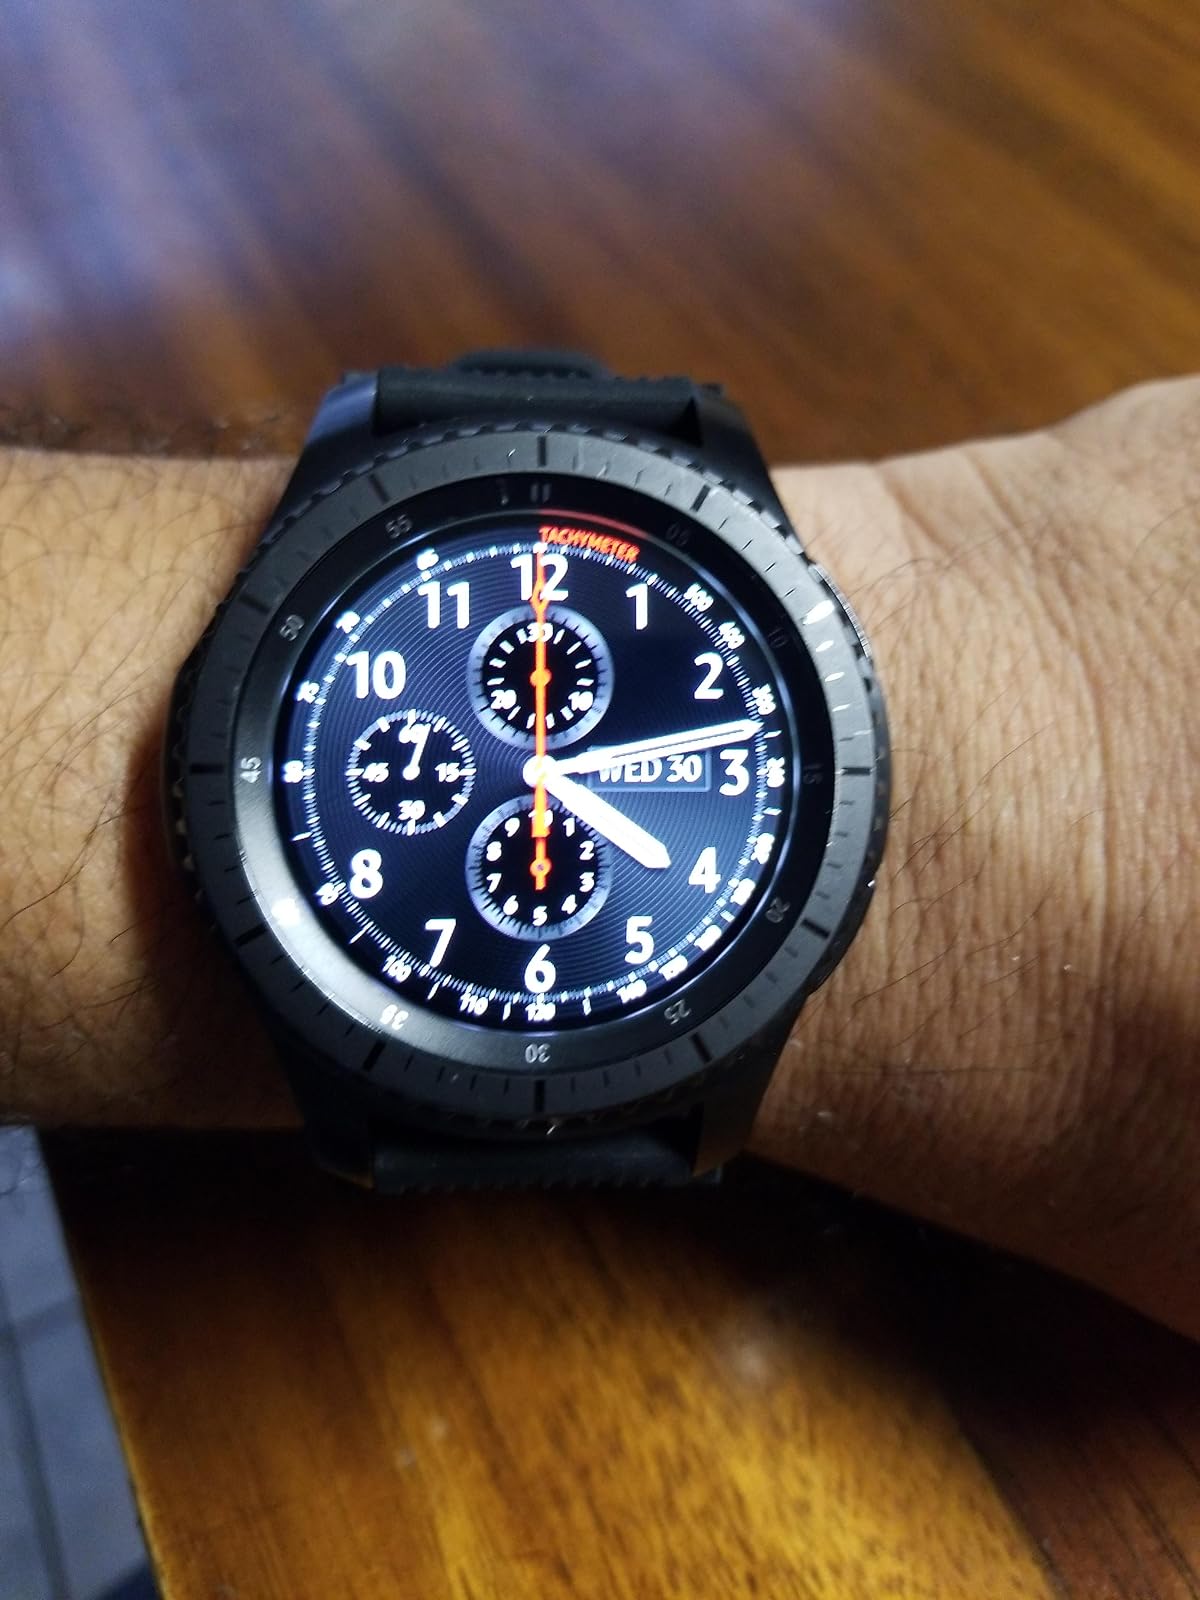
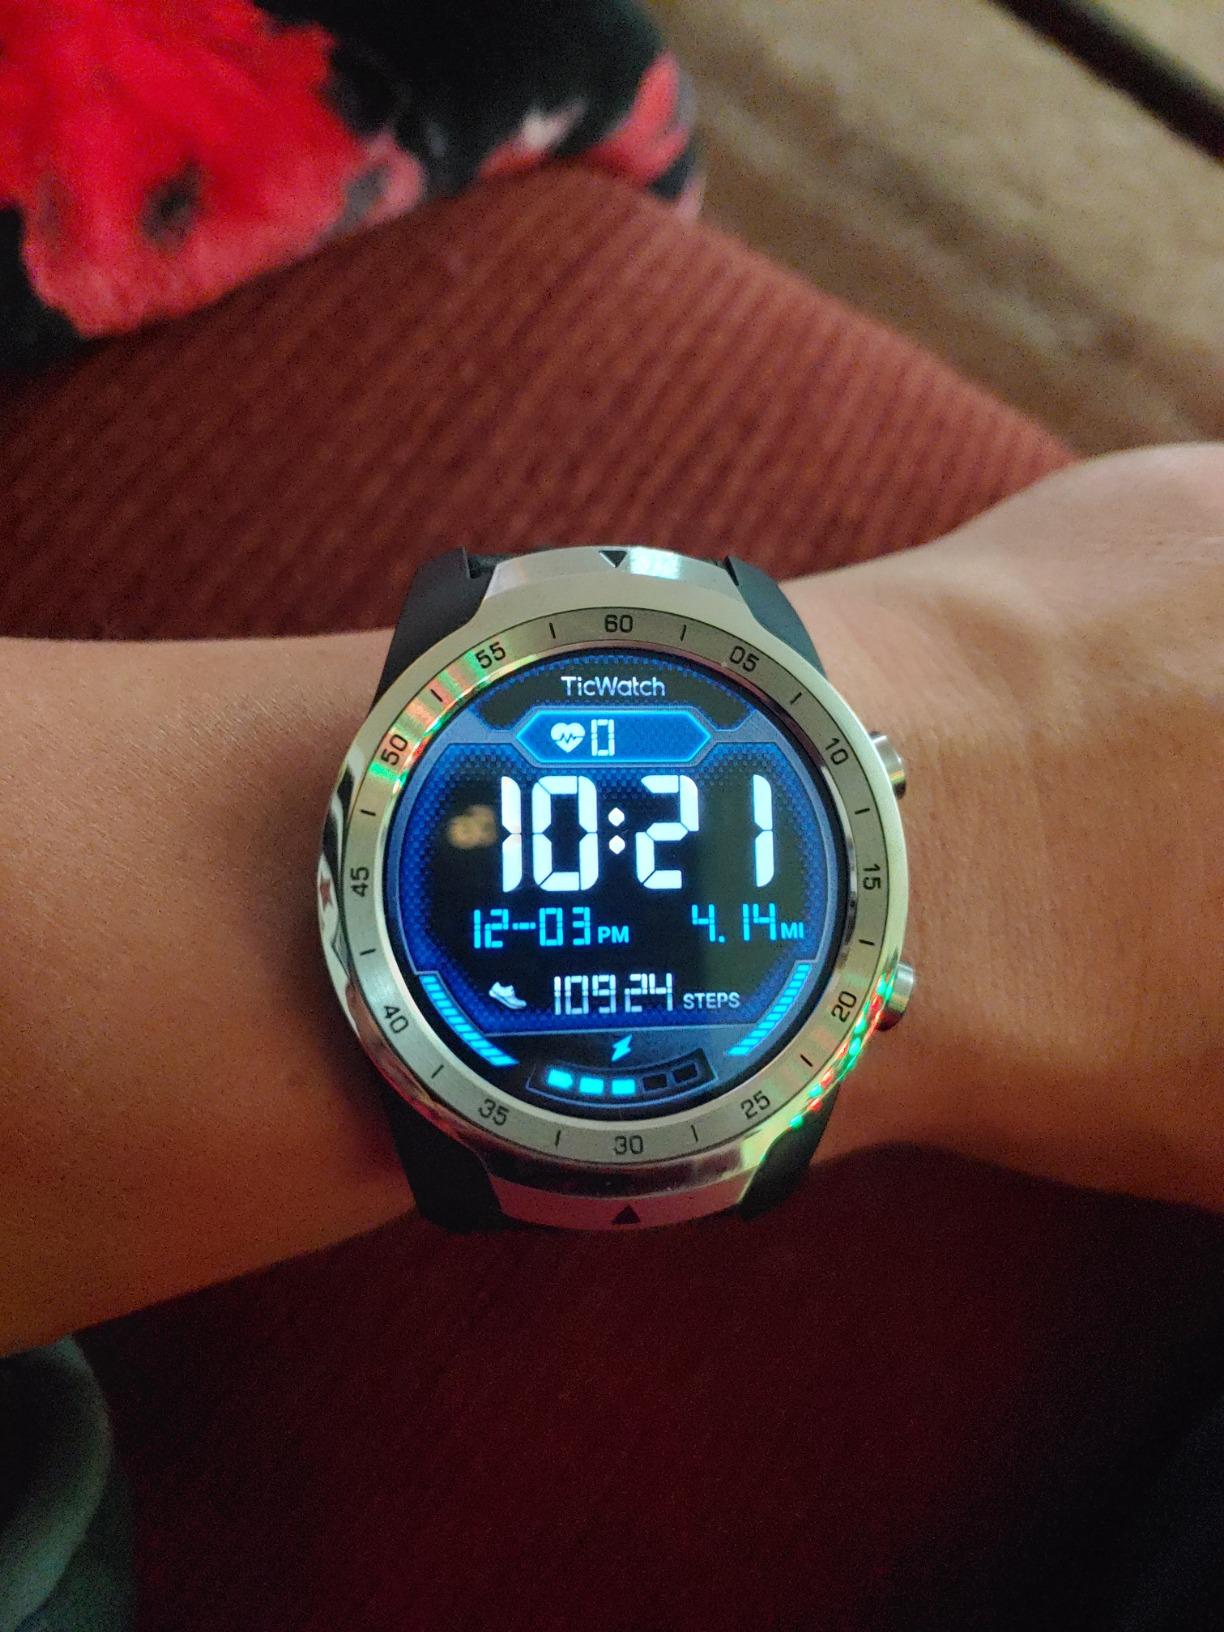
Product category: smartwatch
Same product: no